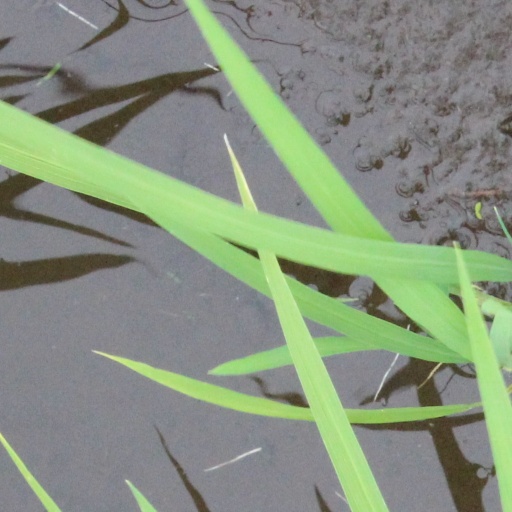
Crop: rice